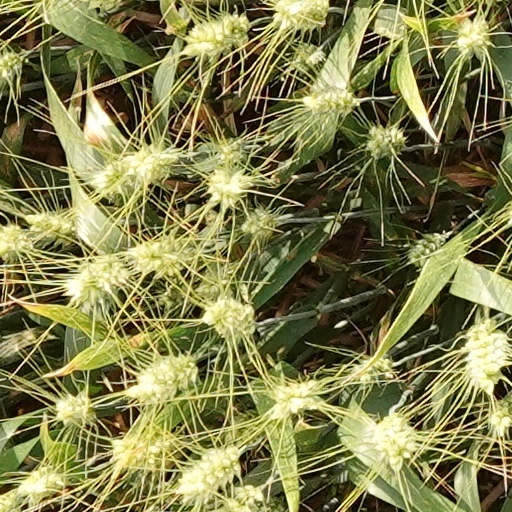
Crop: wheat